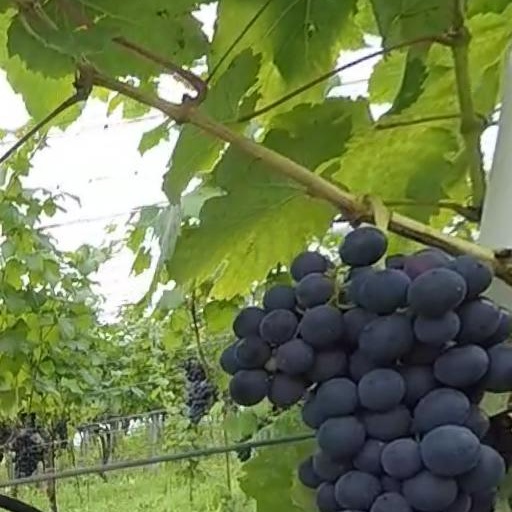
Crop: grape